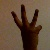
The image shows a hand gesture representing the number 6 in Indian Sign Language.